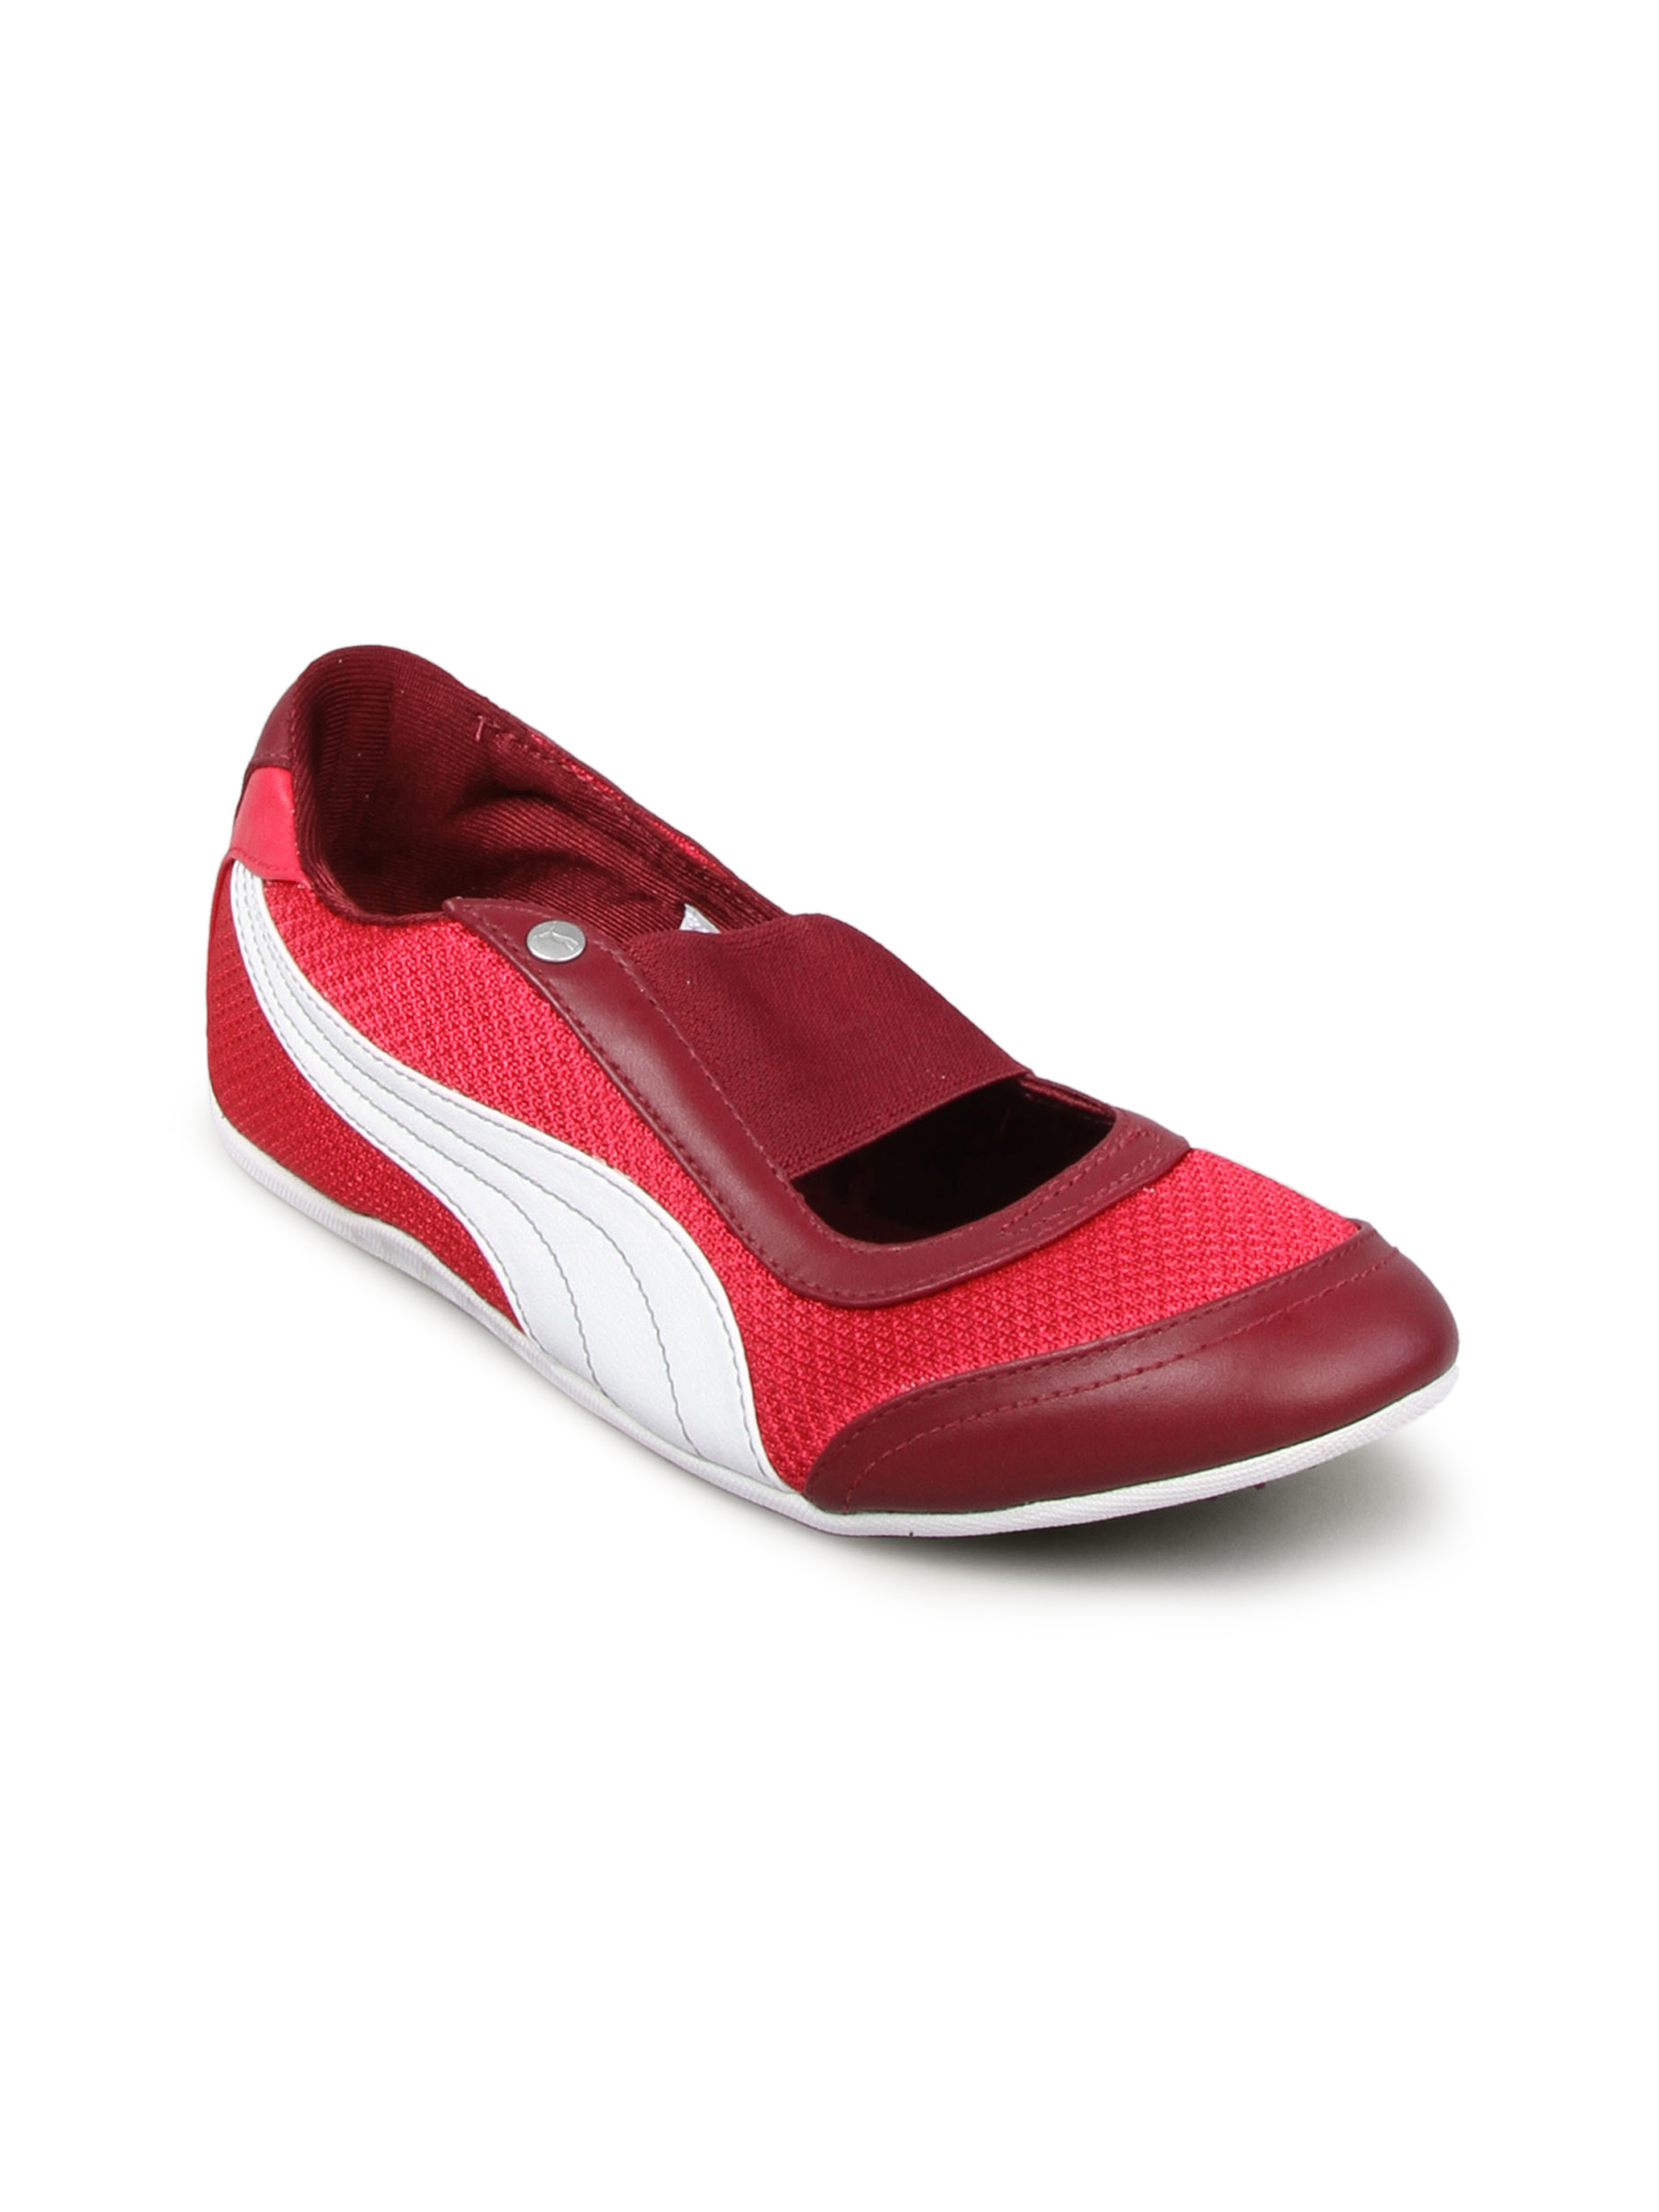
Puma Women Sneakerina Red Shoe
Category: Footwear / Shoes / Casual Shoes
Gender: Women
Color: Red
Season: Fall 2010
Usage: Casual